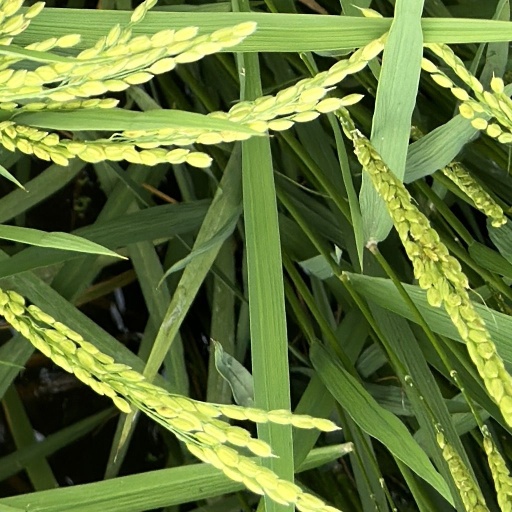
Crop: rice